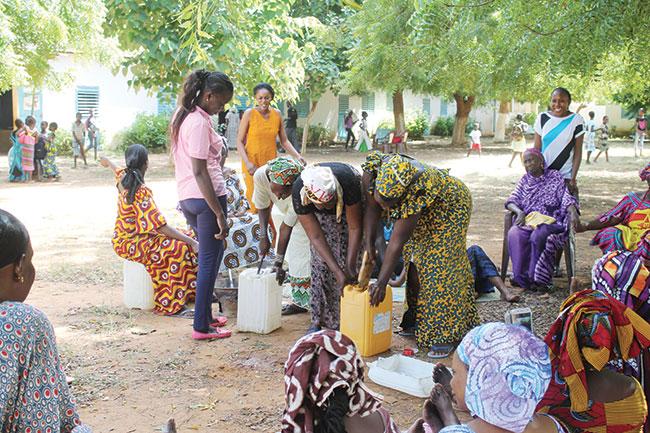
Nataal bii nataal la boo xam ne ab meer la, meer yoo xam ne ci wàllum ndox lañ soxla lool dañoo soxla ndox. Am na ay jigéen ay meer am ay janq. Fiñ nekk nag am na garab gu leen tiim, garab goo xam ne garab gu vert la. Suuf siñ nekk nag mi ngi nekk suuf su weex.